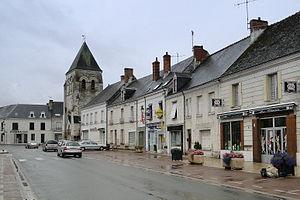
Centre ville de Manthelan - rue principale (Indre-et-Loire)
Manthelan est une commune française dans le département d'Indre-et-Loire, en région Centre-Val de Loire.